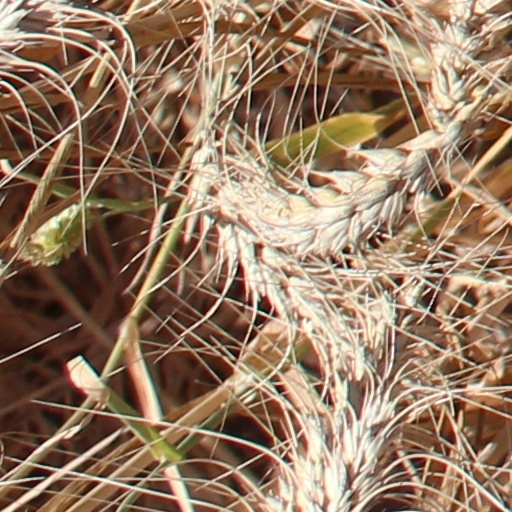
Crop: wheat